Sky position (RA, Dec in degrees): 153.399, 7.844
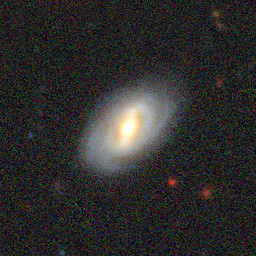
Galaxy morphology: Barred Spiral Galaxies